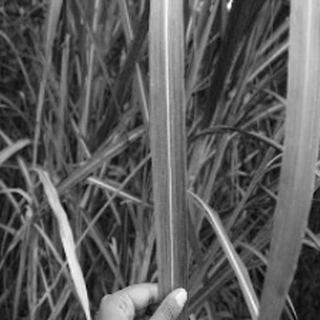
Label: sugarcane_bacterial_blight